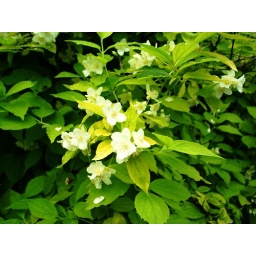
orange tree in bloom